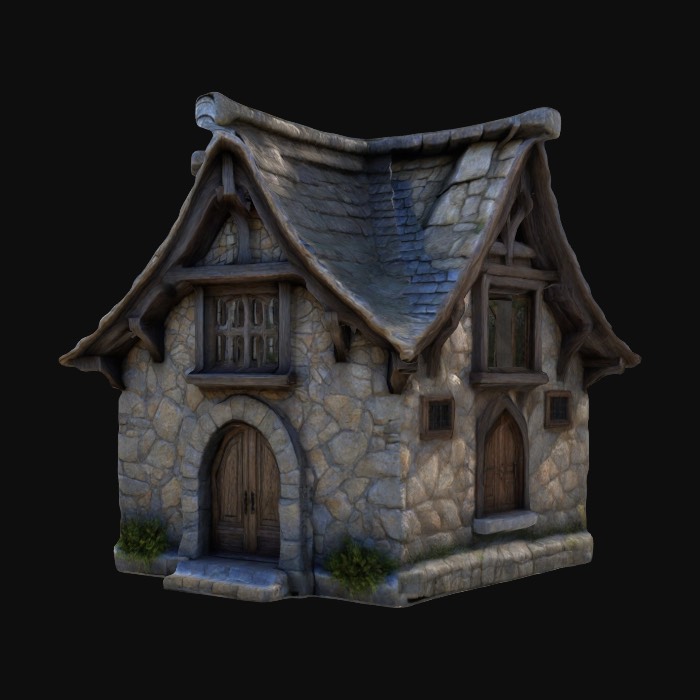
미적 점수 (1~10점): 7